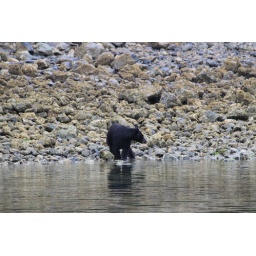
Black bear hunting for crabs under the rocks at low tide, Clayoquot Sound